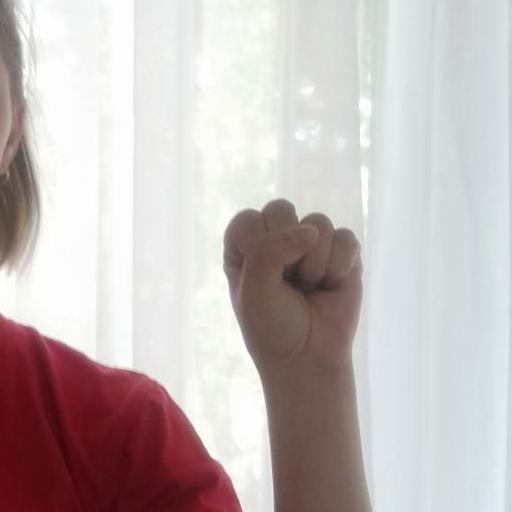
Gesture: fist